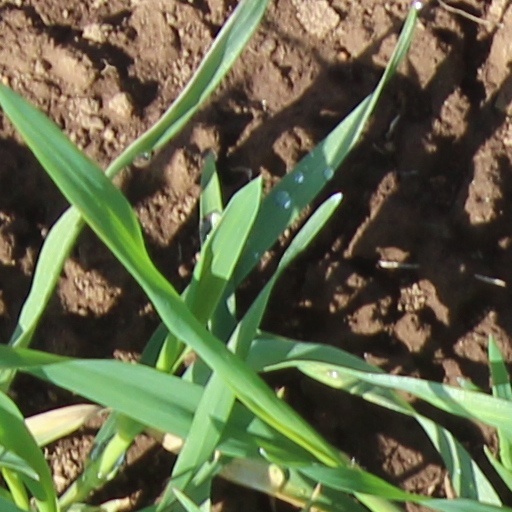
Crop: wheat